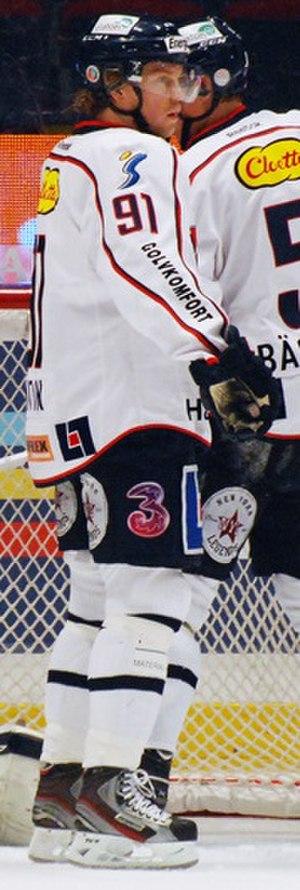
Andreas Jämtin est un joueur professionnel suédois de hockey sur glace. Il évolue au poste d'ailier.